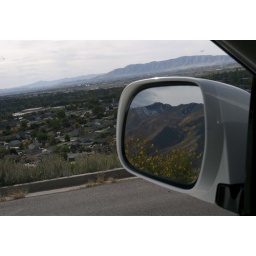
I know the background is crooked but I was focusing on the mountain and flowers in the side mirror... CRW_7262